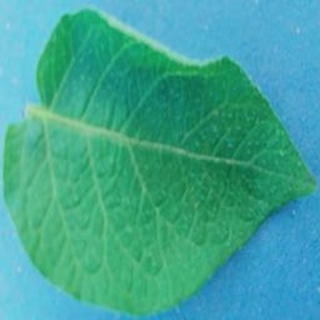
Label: healthy_potato